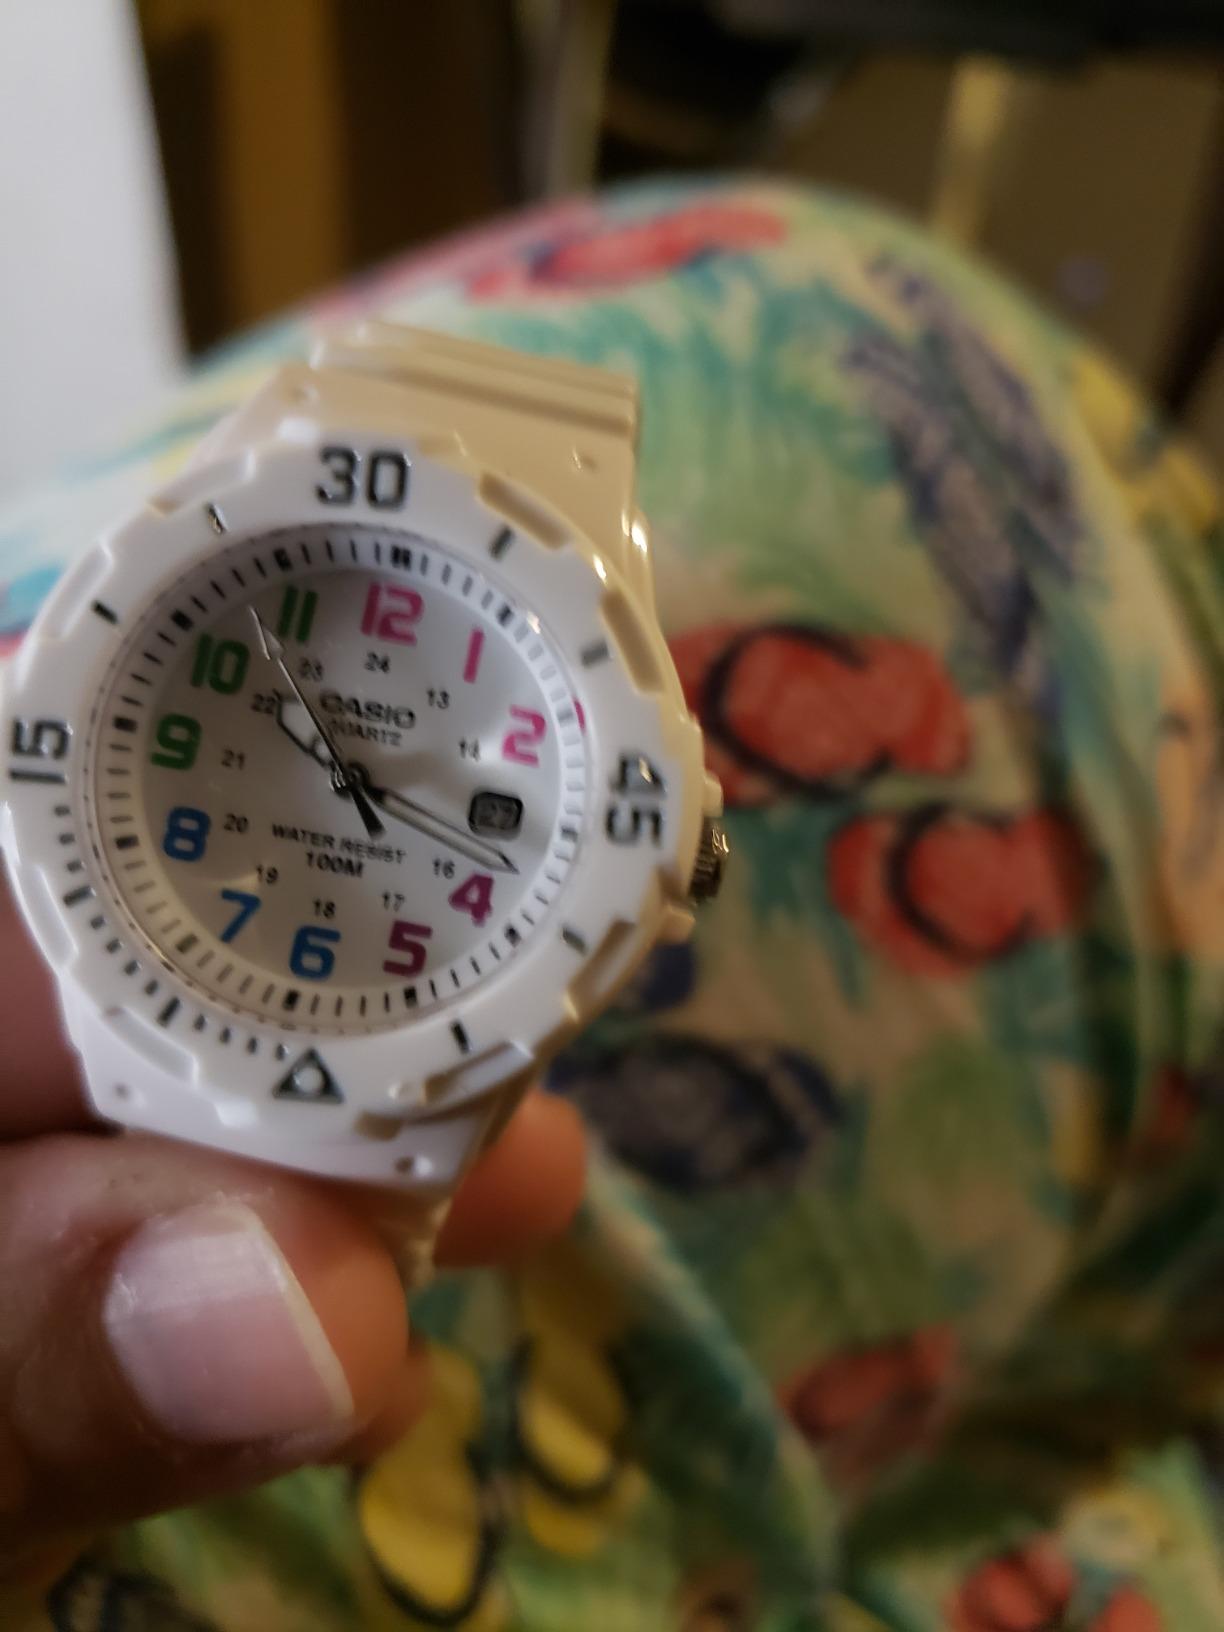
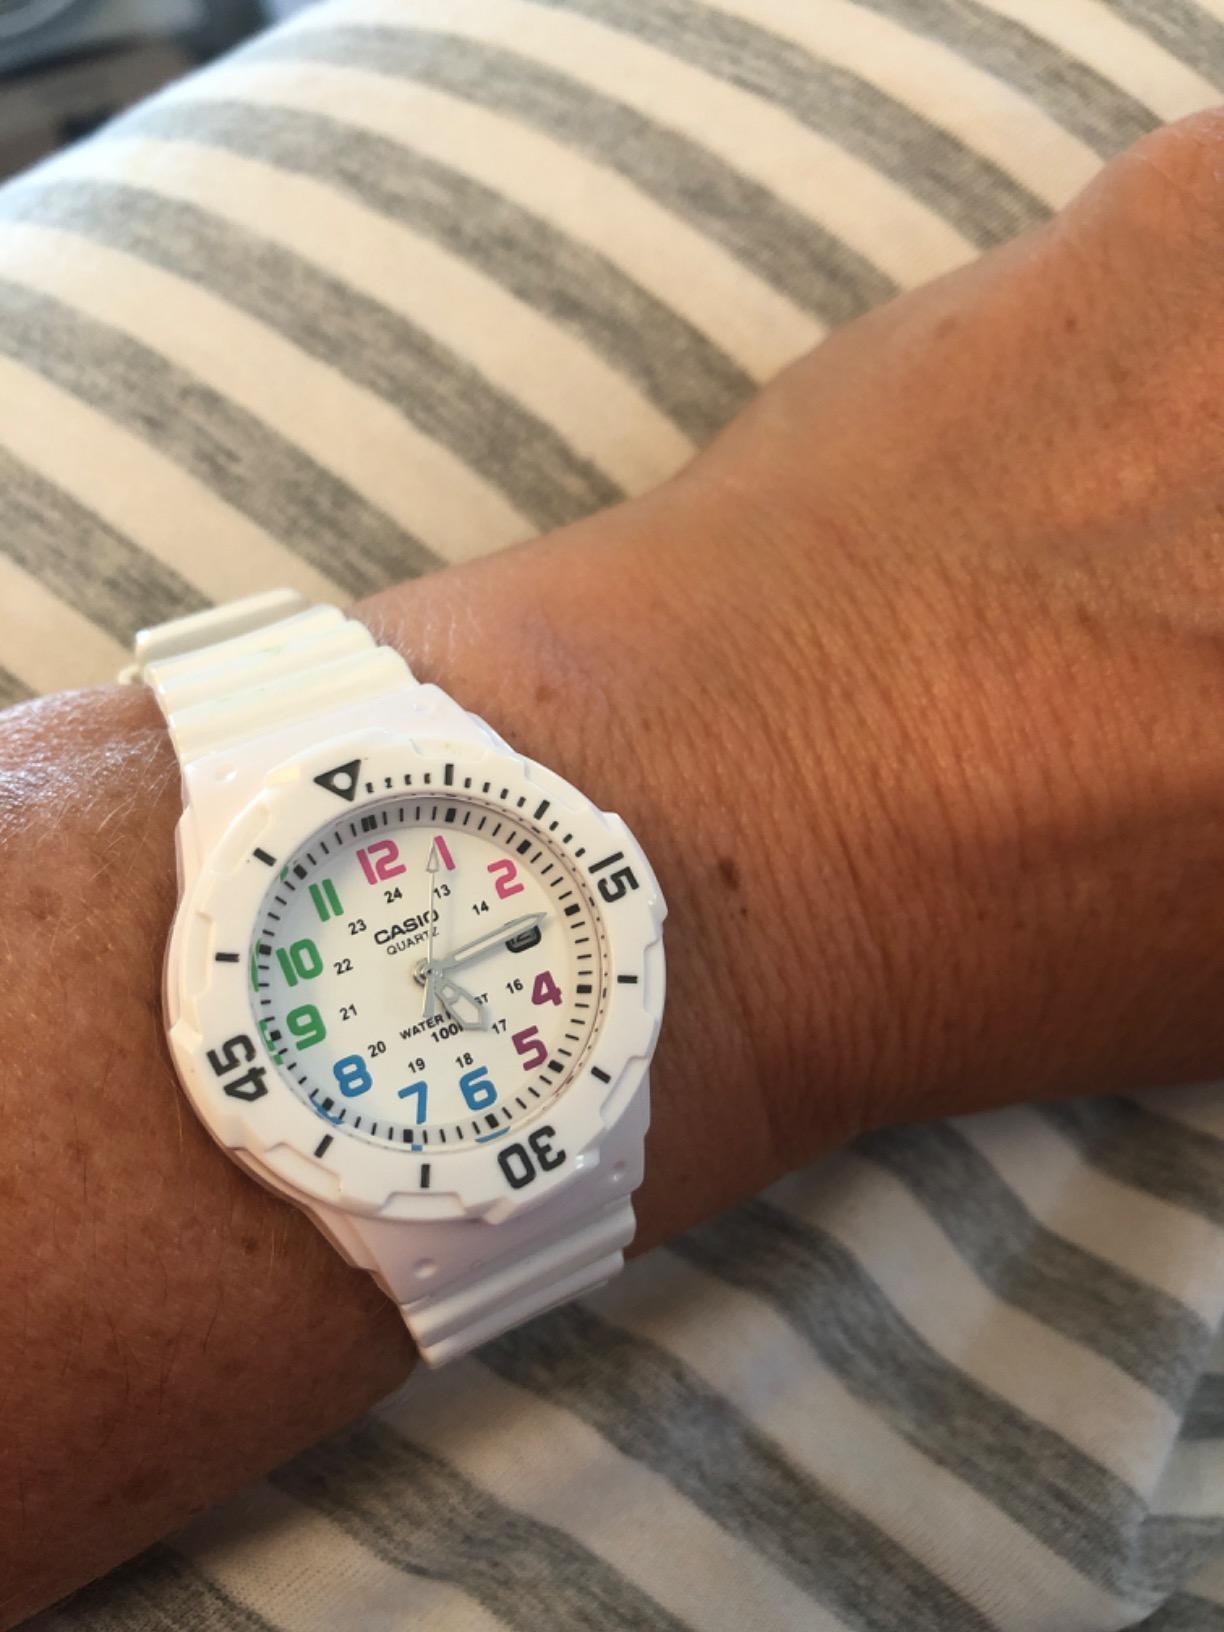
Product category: accessories_watch
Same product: yes